Screw thread

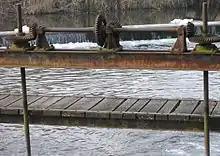
Screw thread, used to convert torque into the linear force in the flood gate. The operator rotates the small vertical bevel gear in the center. Through mechanical advantage this causes the horizontal bevel gears (at far left and far right, with threaded center holes) to rotate. Their rotation raises or lowers the two long vertical threaded shafts - as they are not free to rotate.

A screw thread is a helical structure used to convert between rotational and linear movement or force. A screw thread is a ridge wrapped around a cylinder or cone in the form of a helix, with the former being called a "straight" thread and the latter called a "tapered" thread. A screw thread is the essential feature of the screw as a simple machine and also as a threaded fastener.